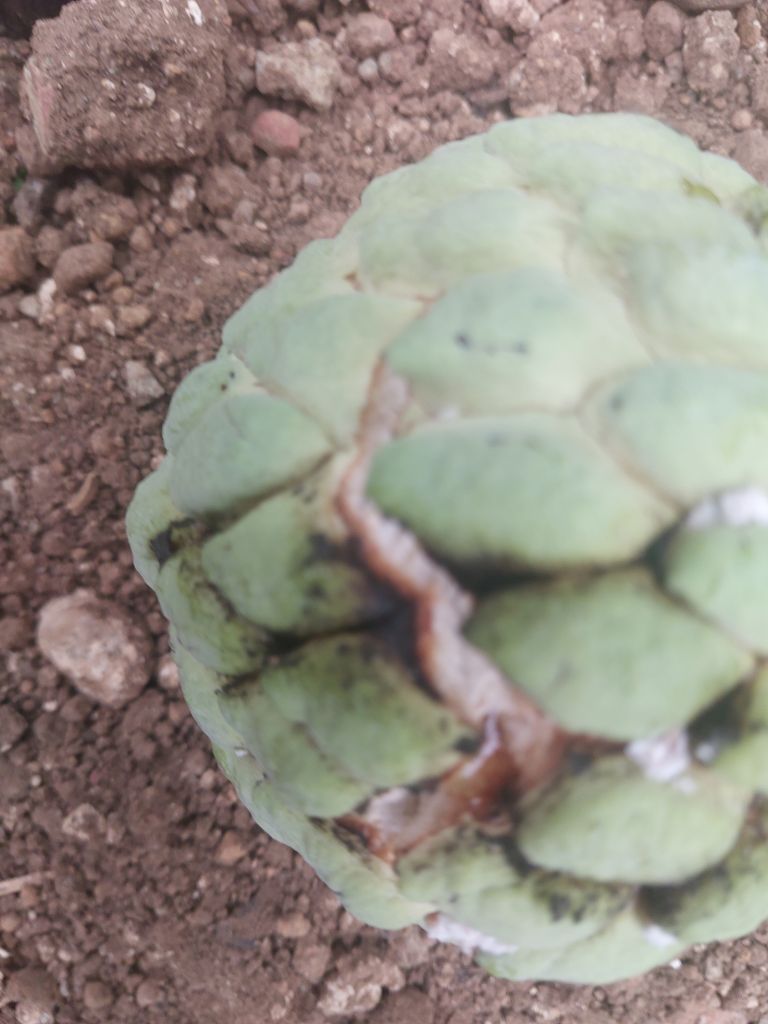
Disease label: Athracnose